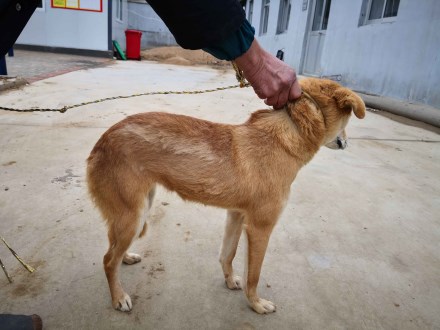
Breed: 3336-n000121-chinese_rural_dog